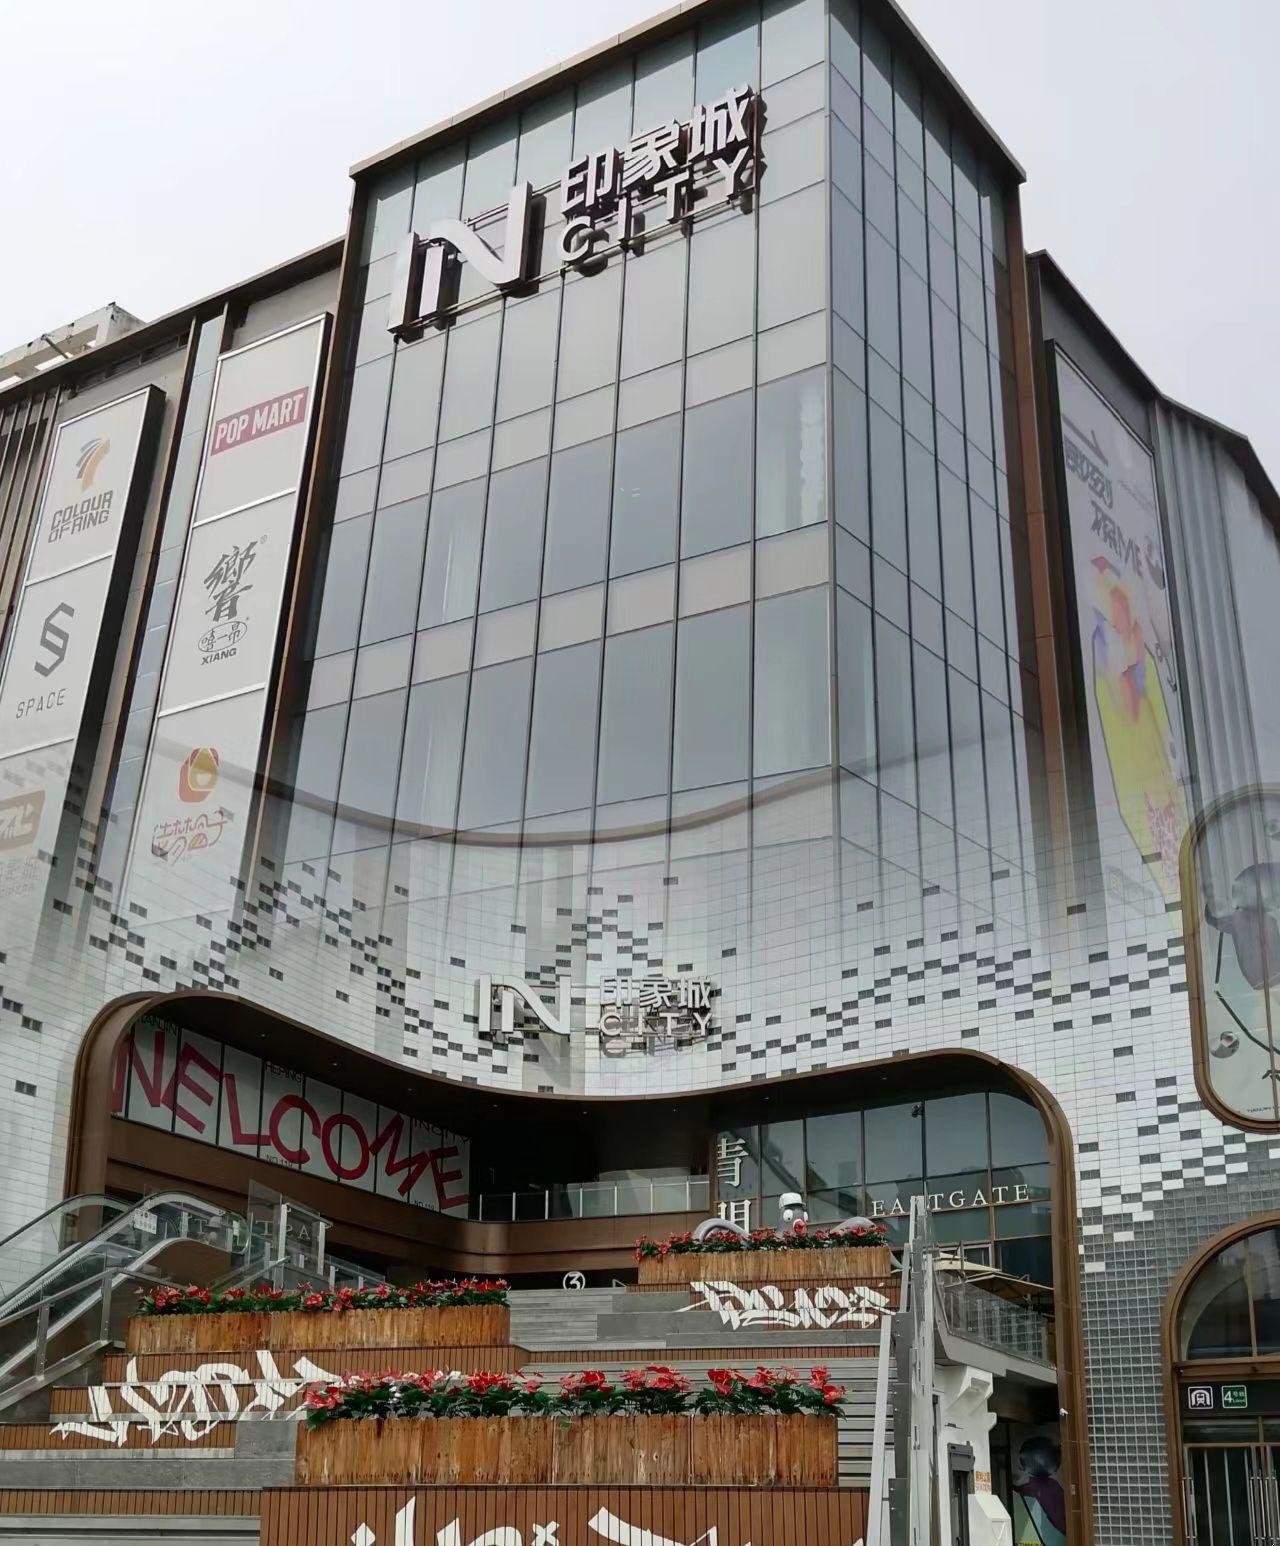
地标名称：和平印象城
所在城市：天津市·河北区